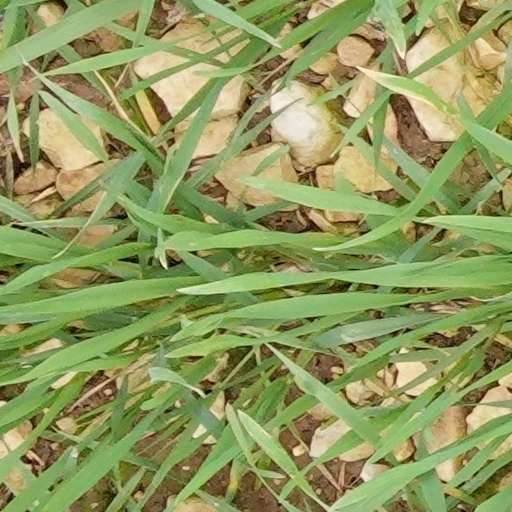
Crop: wheat